Lispenard–Rodman–Davenport House

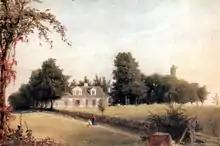
1814 oil painting of the house

In 1708 Antoine Lispenard bought from Jacob Leisler's son a half interest in the large peninsula, or "neck", jutting out from the mainland between New Rochelle Creek and Long Island Sound. Six years later he bought the other half. Across the inlet he built a dam and a tidal gristmill. Each incoming tide filled the millpond behind the dam, and then, as the tide ebbed, the water was released through a millrace to turn the mill wheel. Nearby the mill, on the neck itself, Lispenard built his home, a stone house of one-and-a-half stories, with the front eaves extending to form the roof of a wide porch.